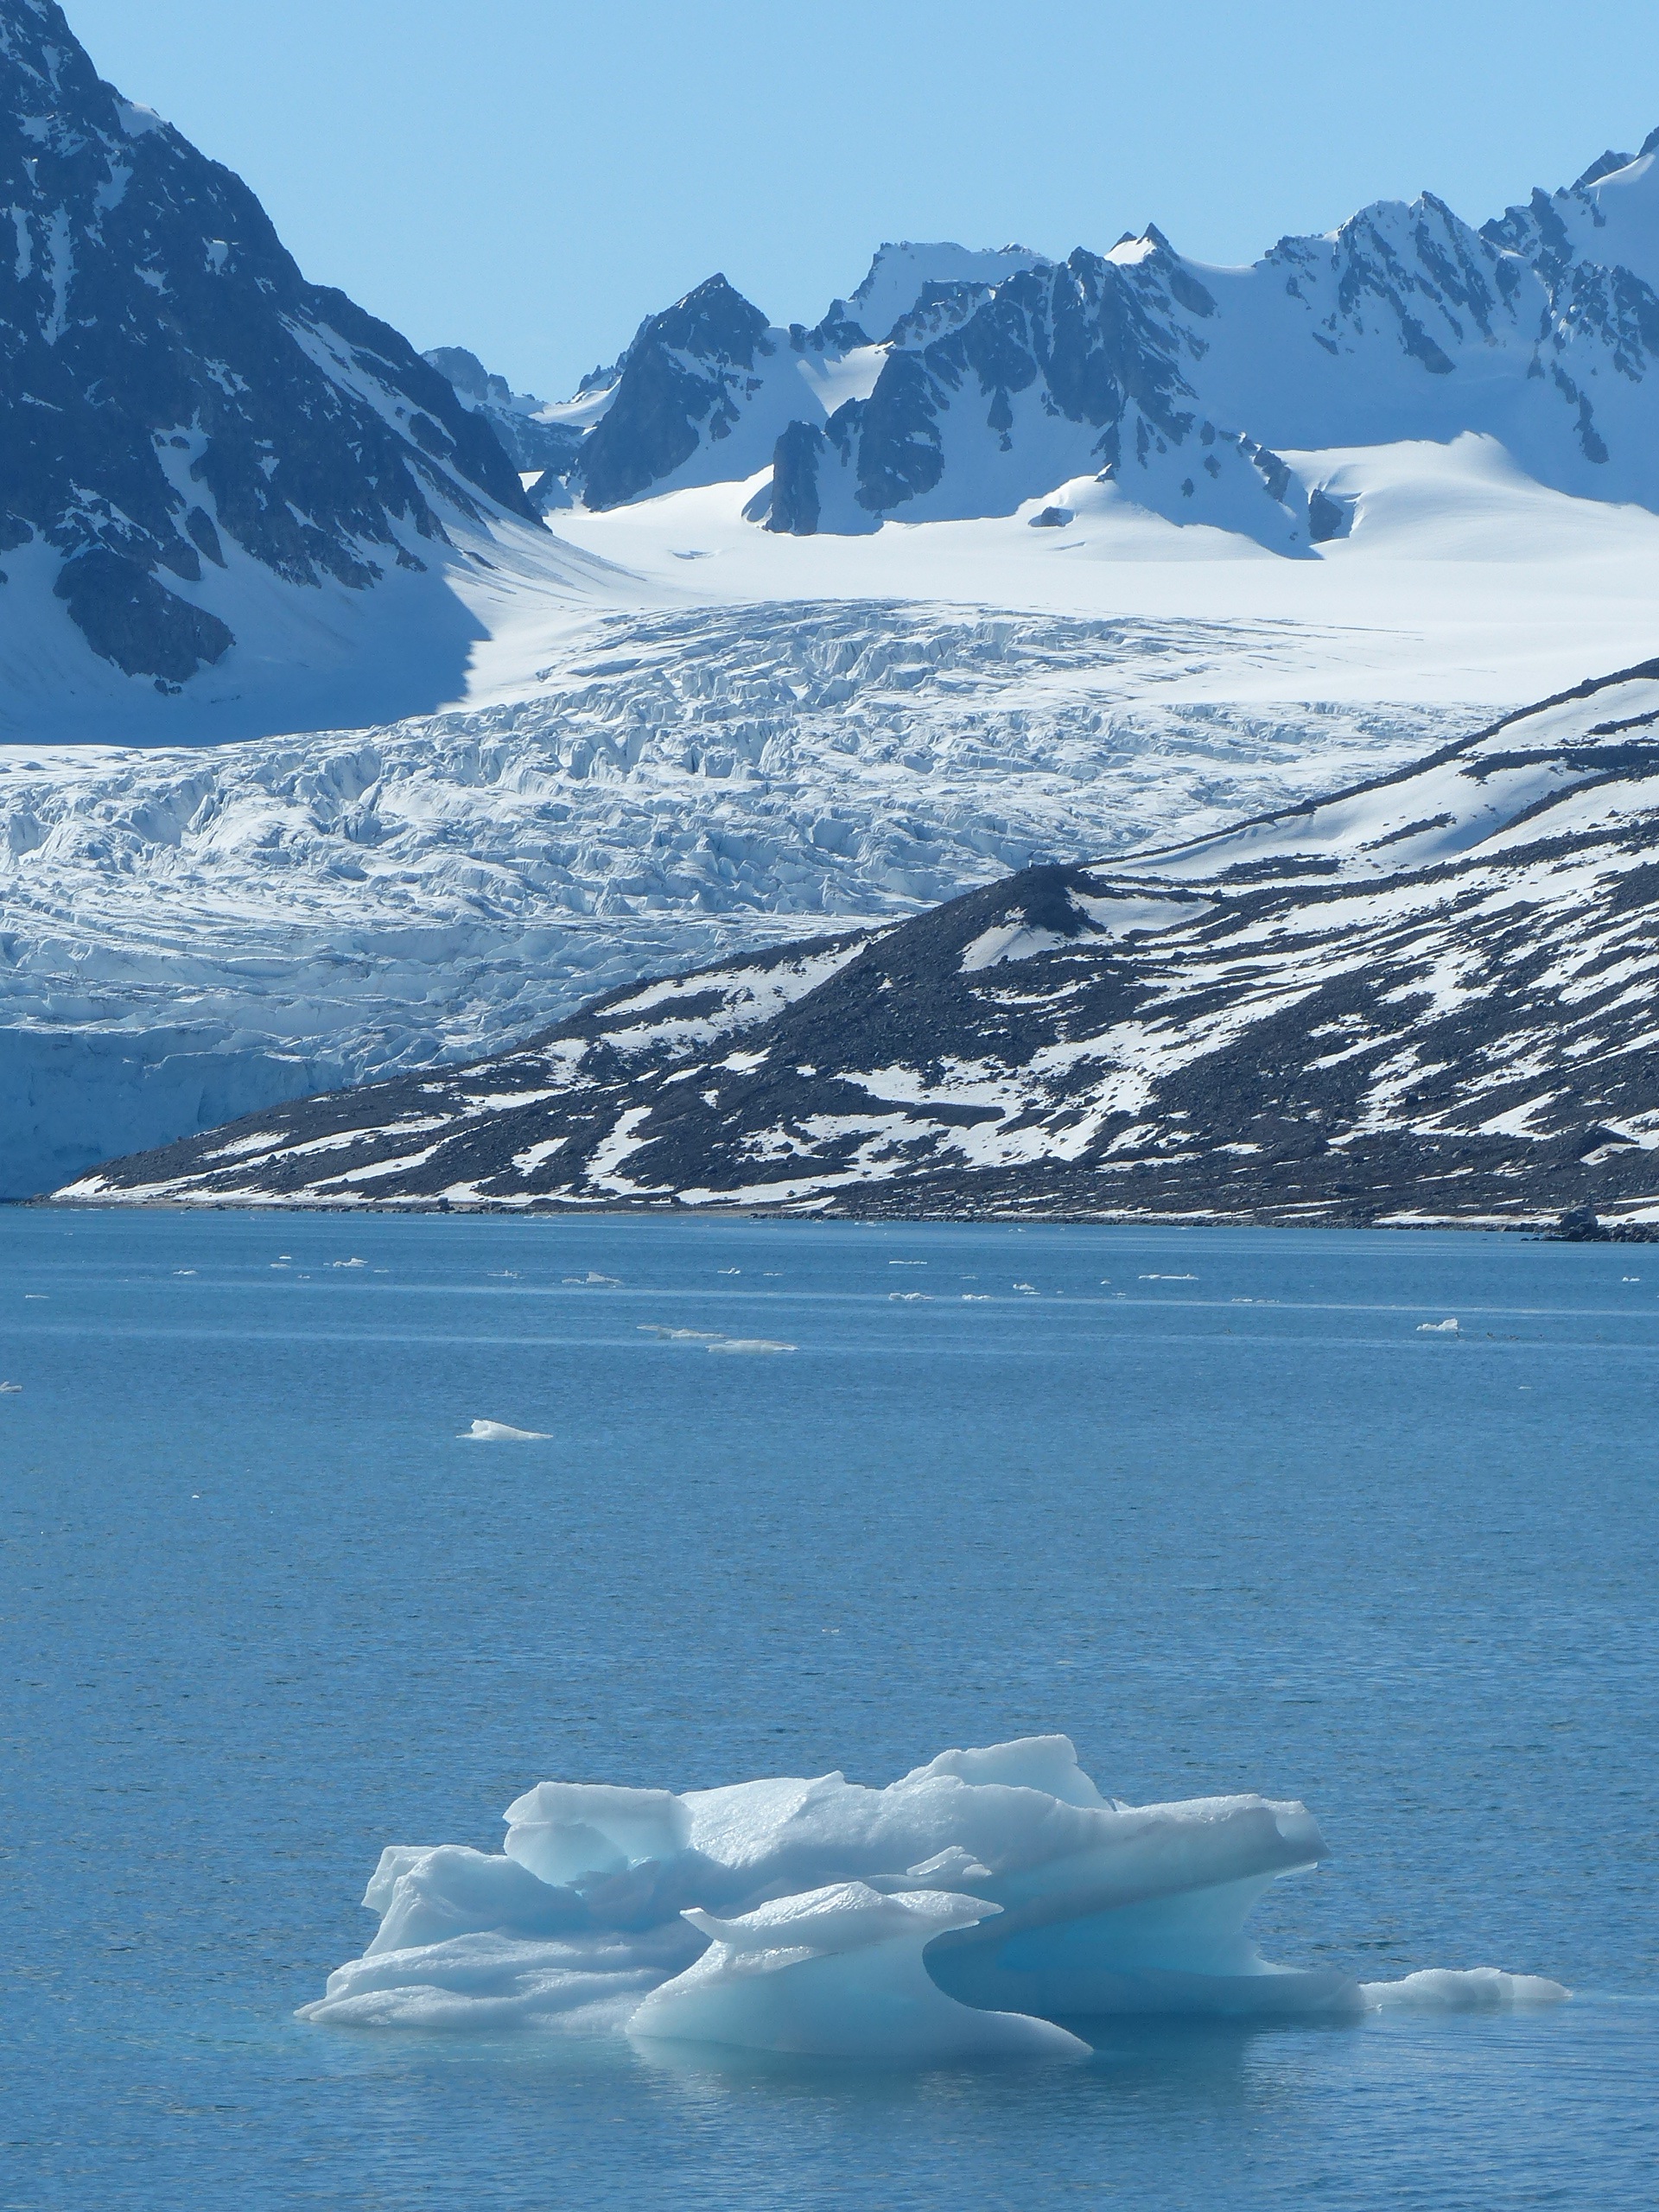
mountain, snow, cold, winter, lake, mountain range, ice, glacier, arctic, iceberg, icebergs, freezing, landform, arctic ocean, polar region, spitsbergen, geographical feature, glacial landform, geological phenomenon, ice cap, sea ice